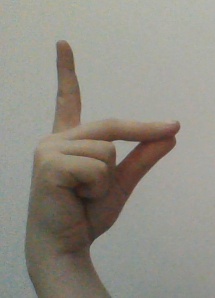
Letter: ta